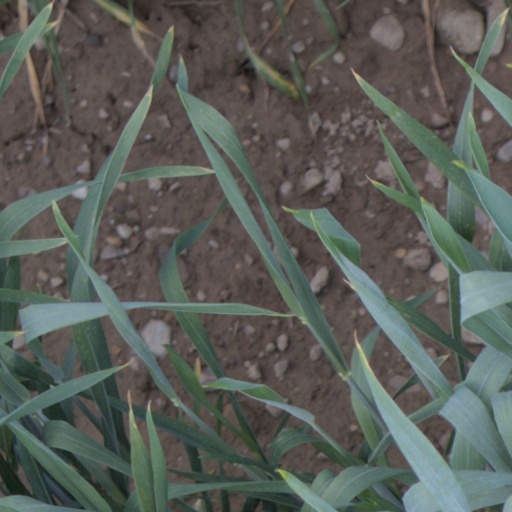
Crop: wheat